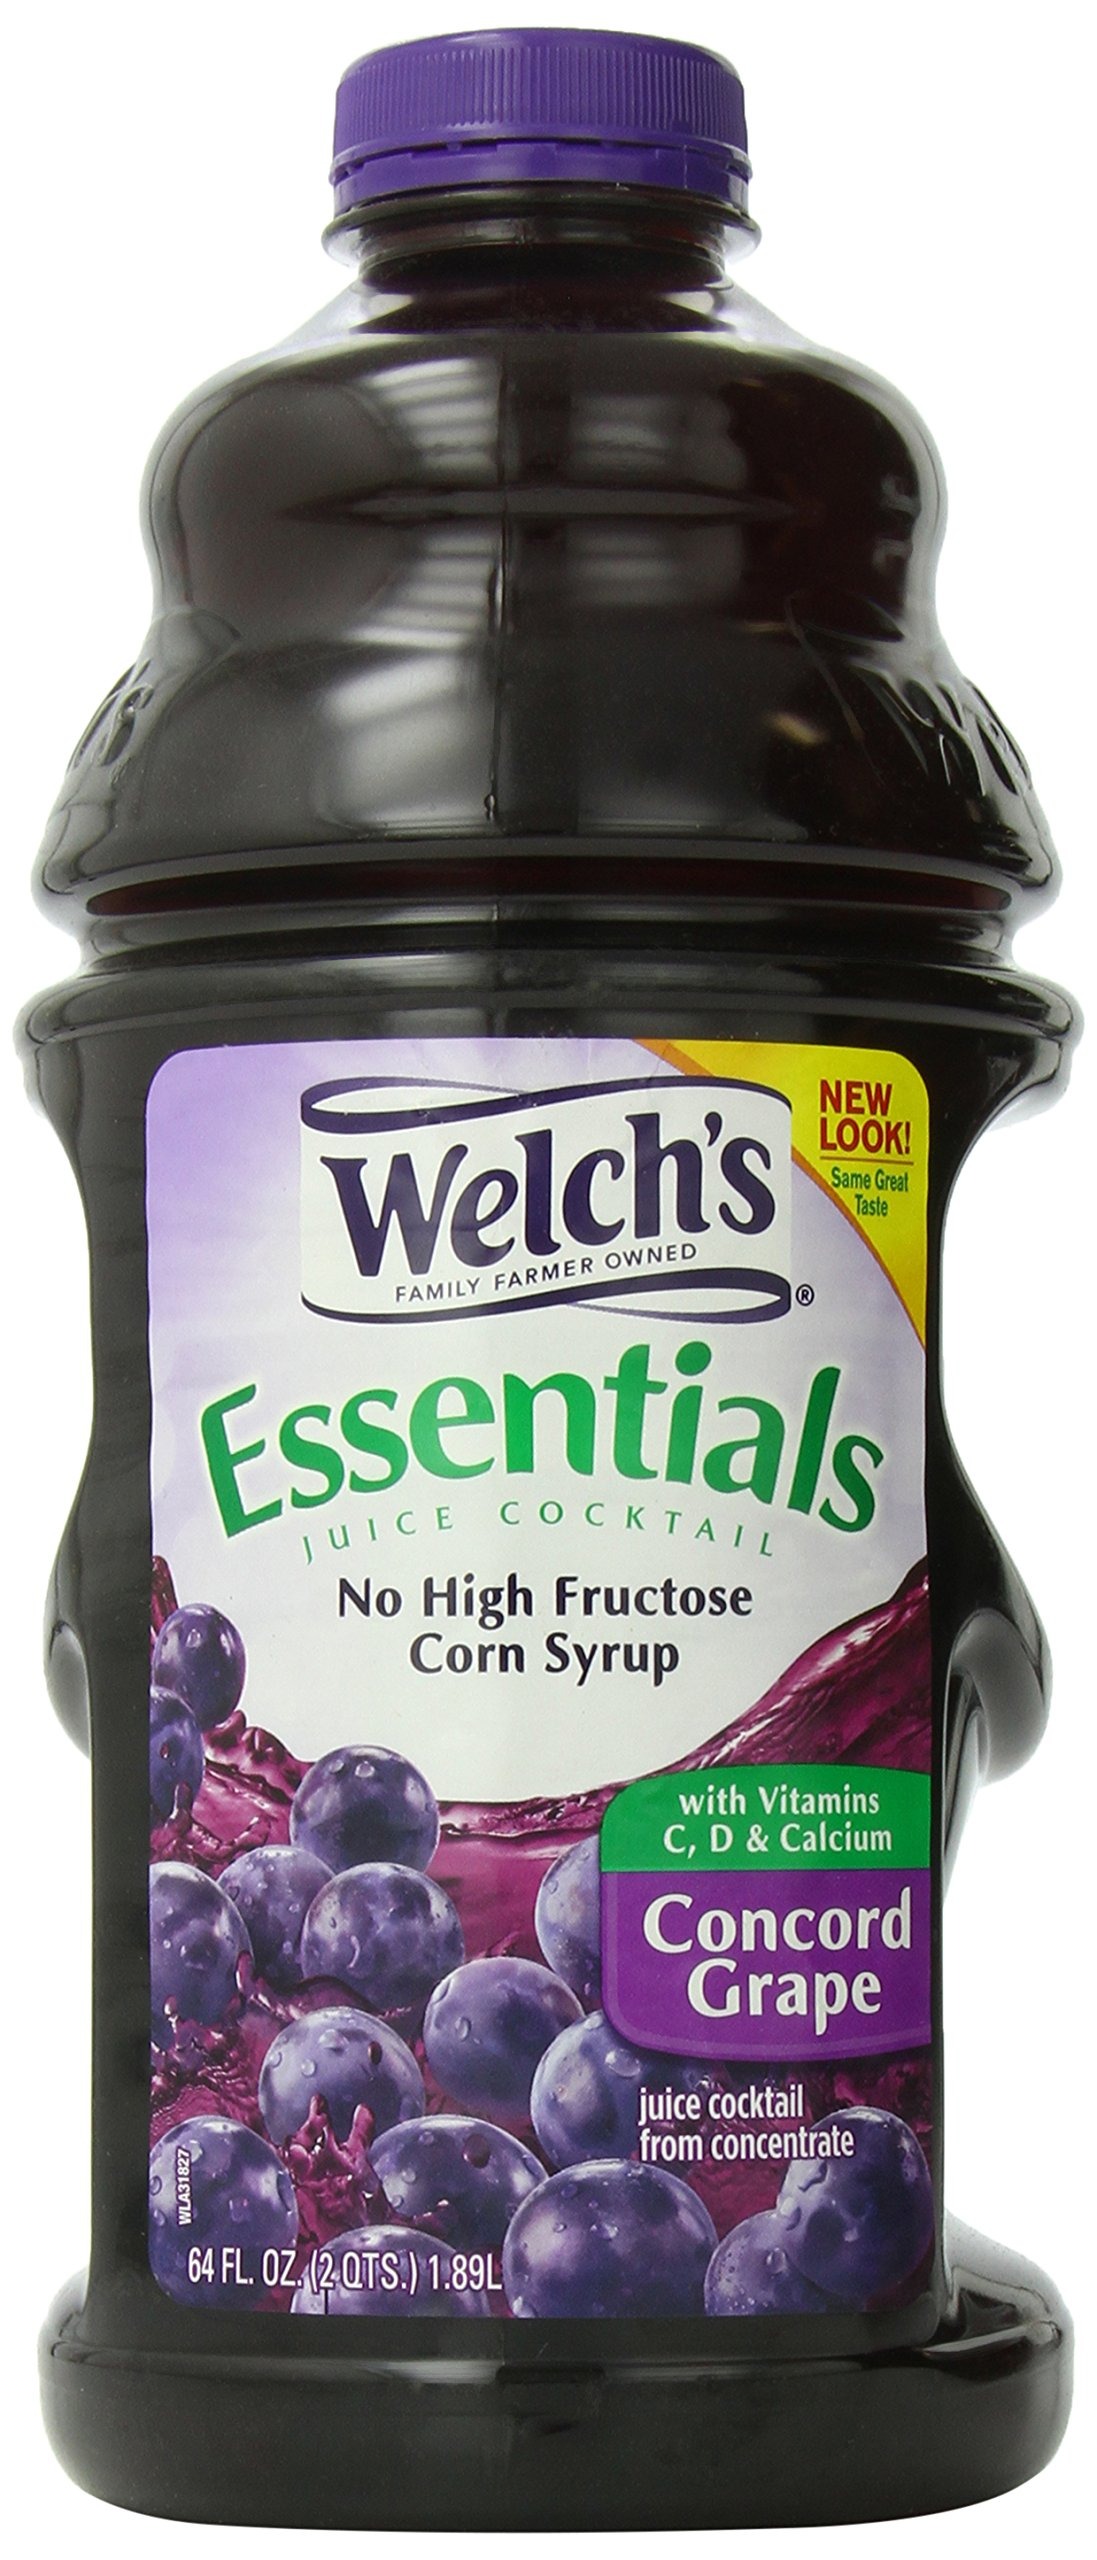
Item Name: Welch's Essentials Grape Juice Cocktail, 64 Ounce (Pack of 6)
Bullet Point 1: Good source of vitamin C, D, and calcium
Bullet Point 2: No preservatives
Bullet Point 3: No high fructose corn syrup
Value: 384.0
Unit: ounce

Price: 5.49